Frank Rutter

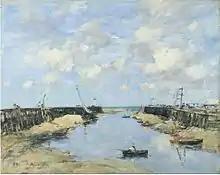
Eugène Boudin. "The Entrance to Trouville Harbour", 1888. The National Gallery accepted this painting.

In 1903 the creation of the National Art Collections Fund initiated many years of frustration for Rutter, who believed it would siphon off available money from his own aims. He was a strong supporter of Impressionist and Expressionist Modernism. He considered "perfectly dreadful" the lack of such work in the national collections, pointing out in 1905 that the only example of the modern French school was Edgar Degas' "The Ballet from Robert the Devil" (1876) in the Victoria and Albert Museum.